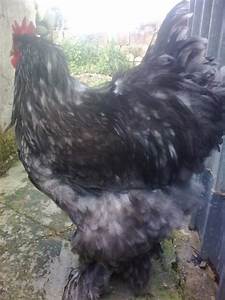
Label: chicken